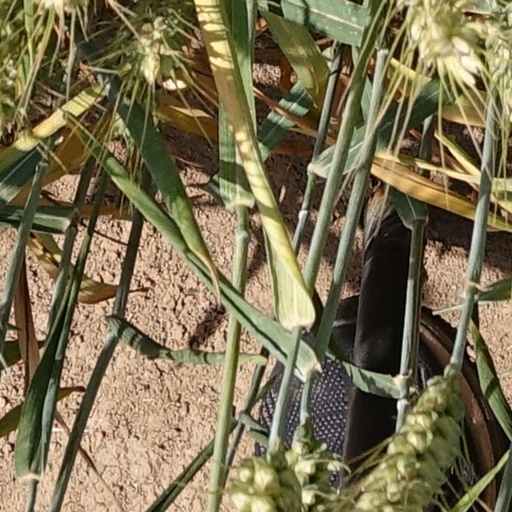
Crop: wheat